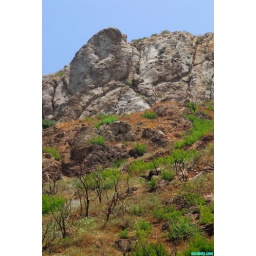
rock formation high above the canyon floor